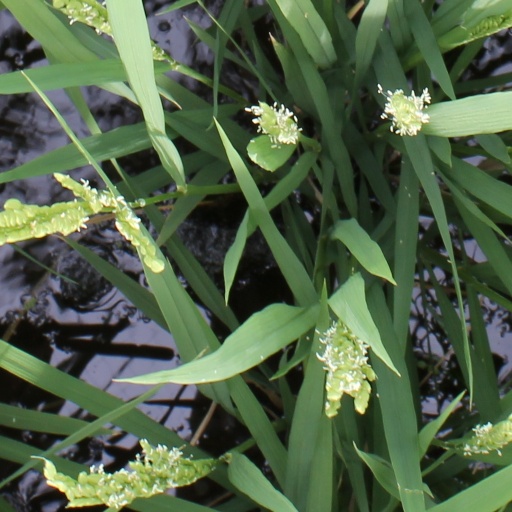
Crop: rice